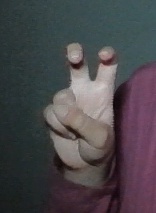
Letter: toot